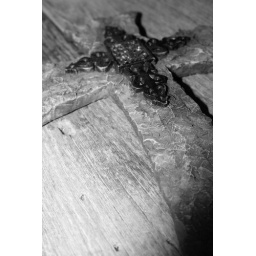
November 20, 2010. The cross in black and white